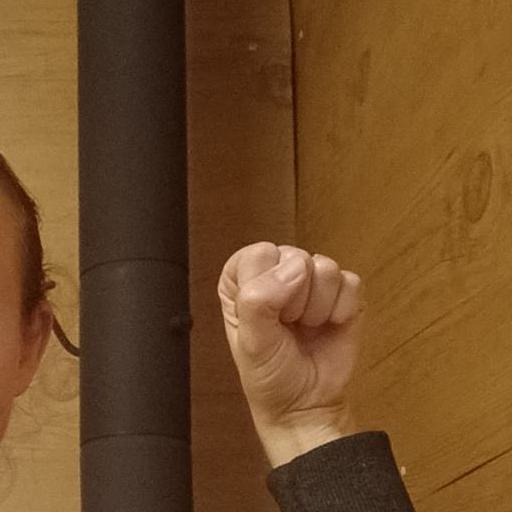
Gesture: fist